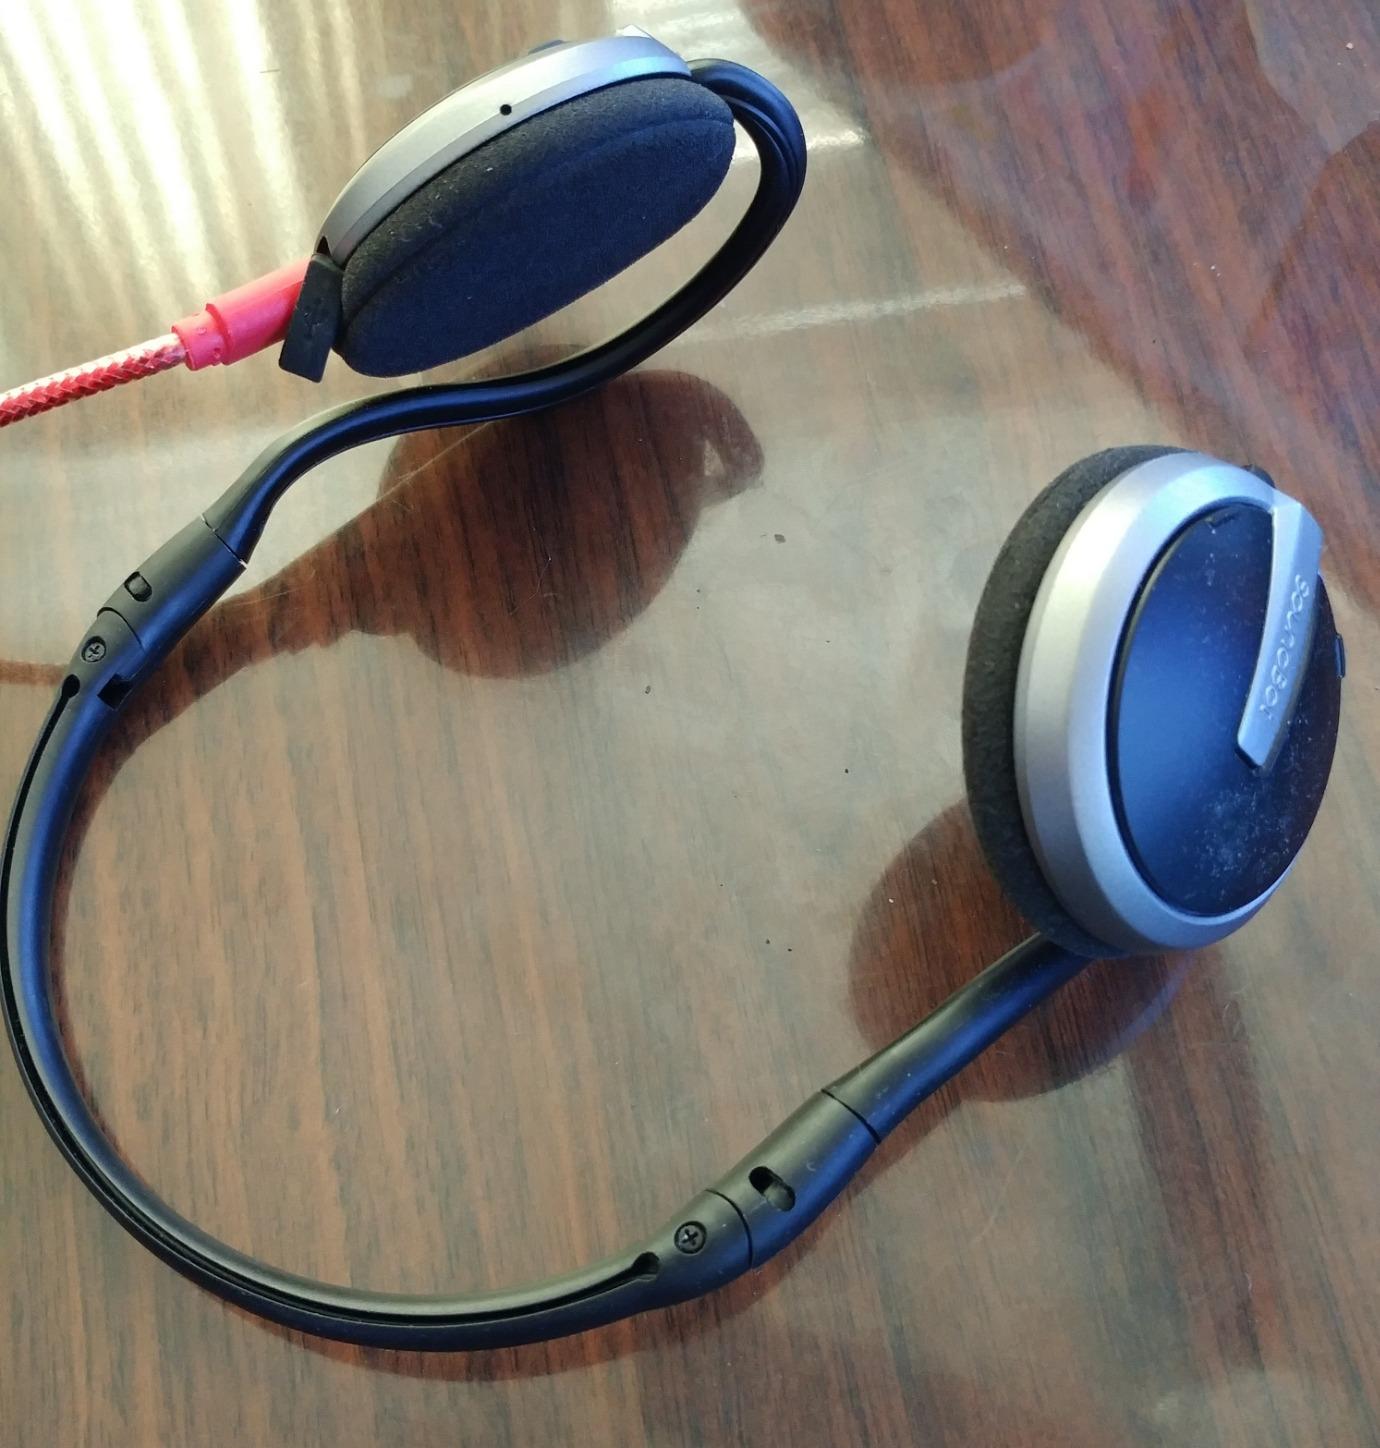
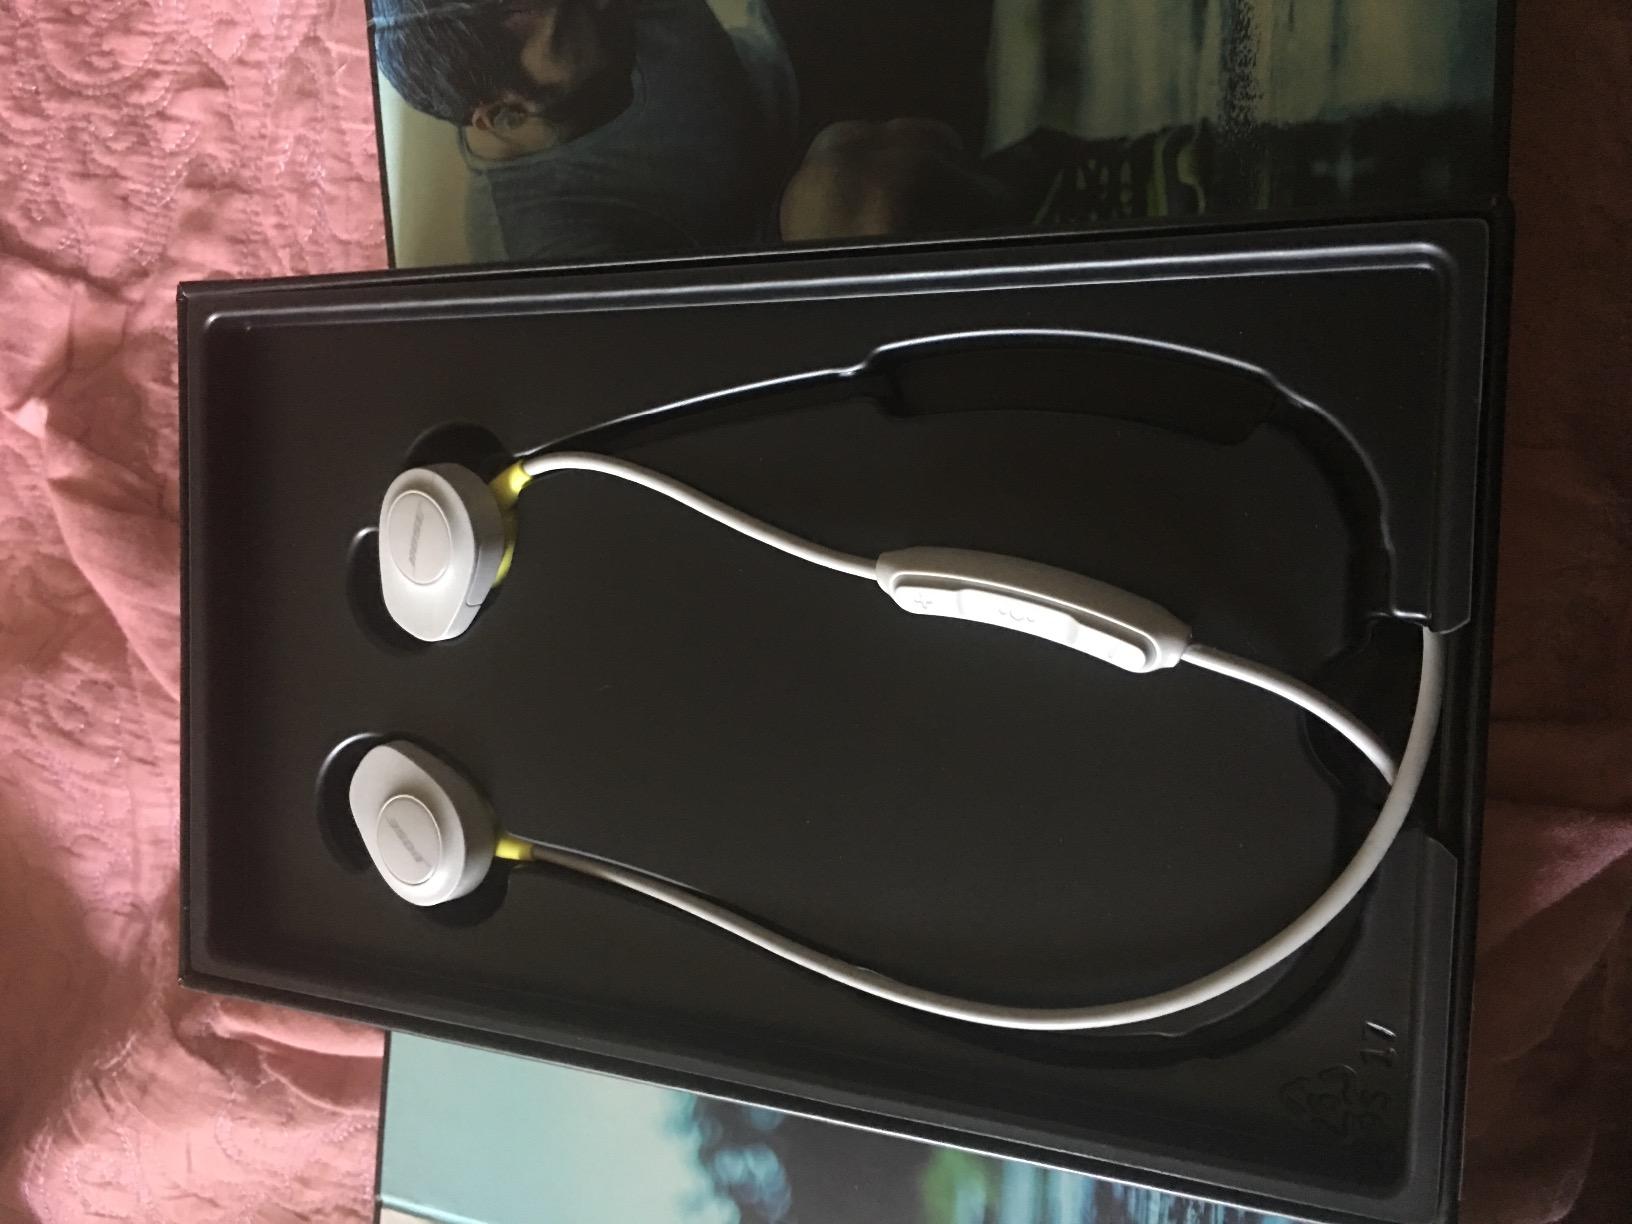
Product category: headphones
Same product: no